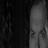
Emotion: surprise